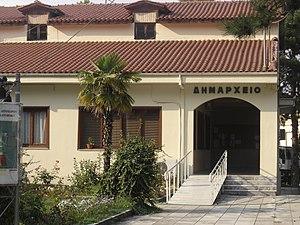
Litochoro est une ville et une ancienne municipalité située dans la partie méridionale de l'ancienne préfecture de Piérie, célèbre pour être au pied du mont Olympe. La ville est à une distance environ de 90 km de Thessalonique, dans l'Ouest du golfe Thermaïque. La première mention de Litochoro apparaît à propos d'un voyage de saint Dionysos. C'est une ville populaire pour ceux souhaitant escalader le mont Olympe ; presque tous les itinéraires s'élevant commencent au sud-ouest de Litochoro.